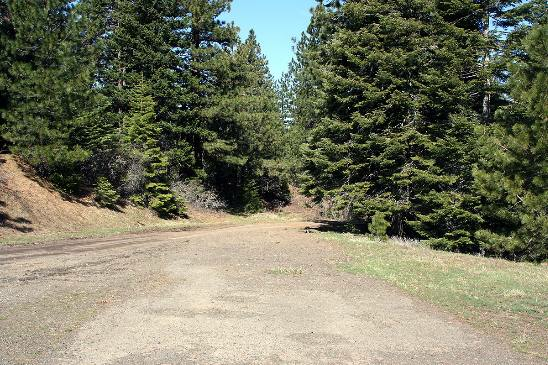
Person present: No